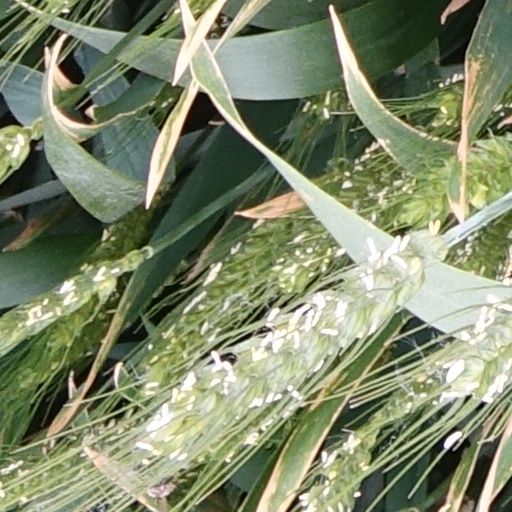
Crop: wheat